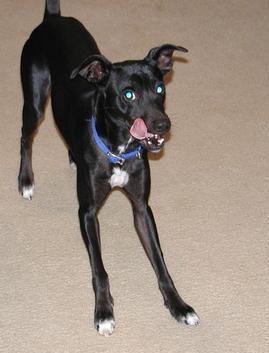
Italian_greyhound